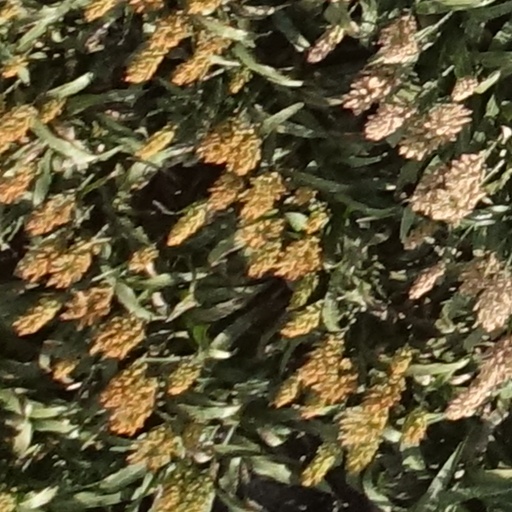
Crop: sorghum